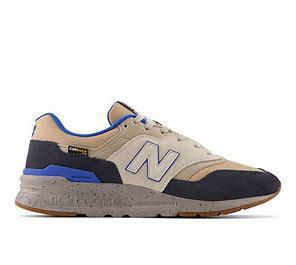
Brand: New
Model: Balance New Balance 997H